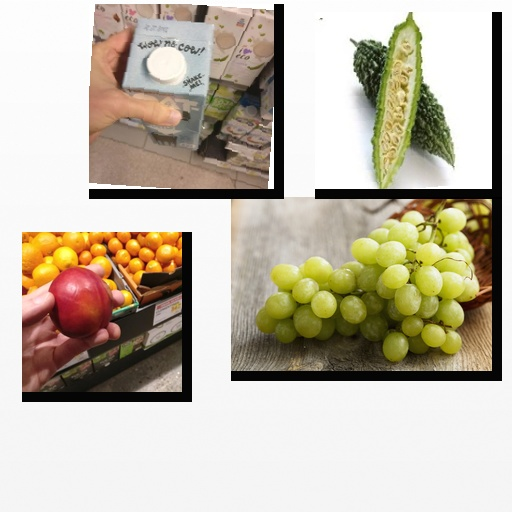
Food items: oat_milk, nectarine, grapes, bitter_gourd